Thanassis Stephopoulos

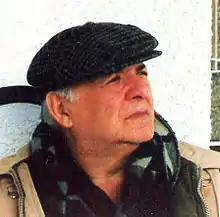
Thanassis Stephopoulos in his hometown Amfissa

Thanassis Stephopoulos (Greek: Θανάσης Στεφόπουλος, 1 June 1928 – 29 December 2012) was one of Greece's most important 20th-century painters, teachers and philosophers of art. He was famous for his works, representing a genre of painting which he had introduced, the abstract landscape painting. He was one of the most important representatives of the so-called Modern Greek art.